Mongar District

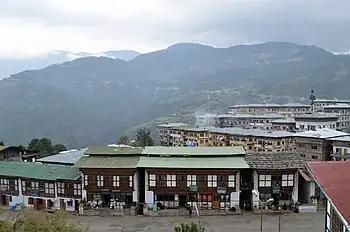
View of Mongar town

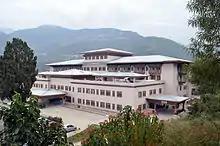
Regional Referral Hospital, Mongar

Mongar is home to a variety of Bhutanese languages and dialects. In the east, the East Bodish Tshangla (Sharchopkha) is the dominant language, also used as a regional "lingua franca".